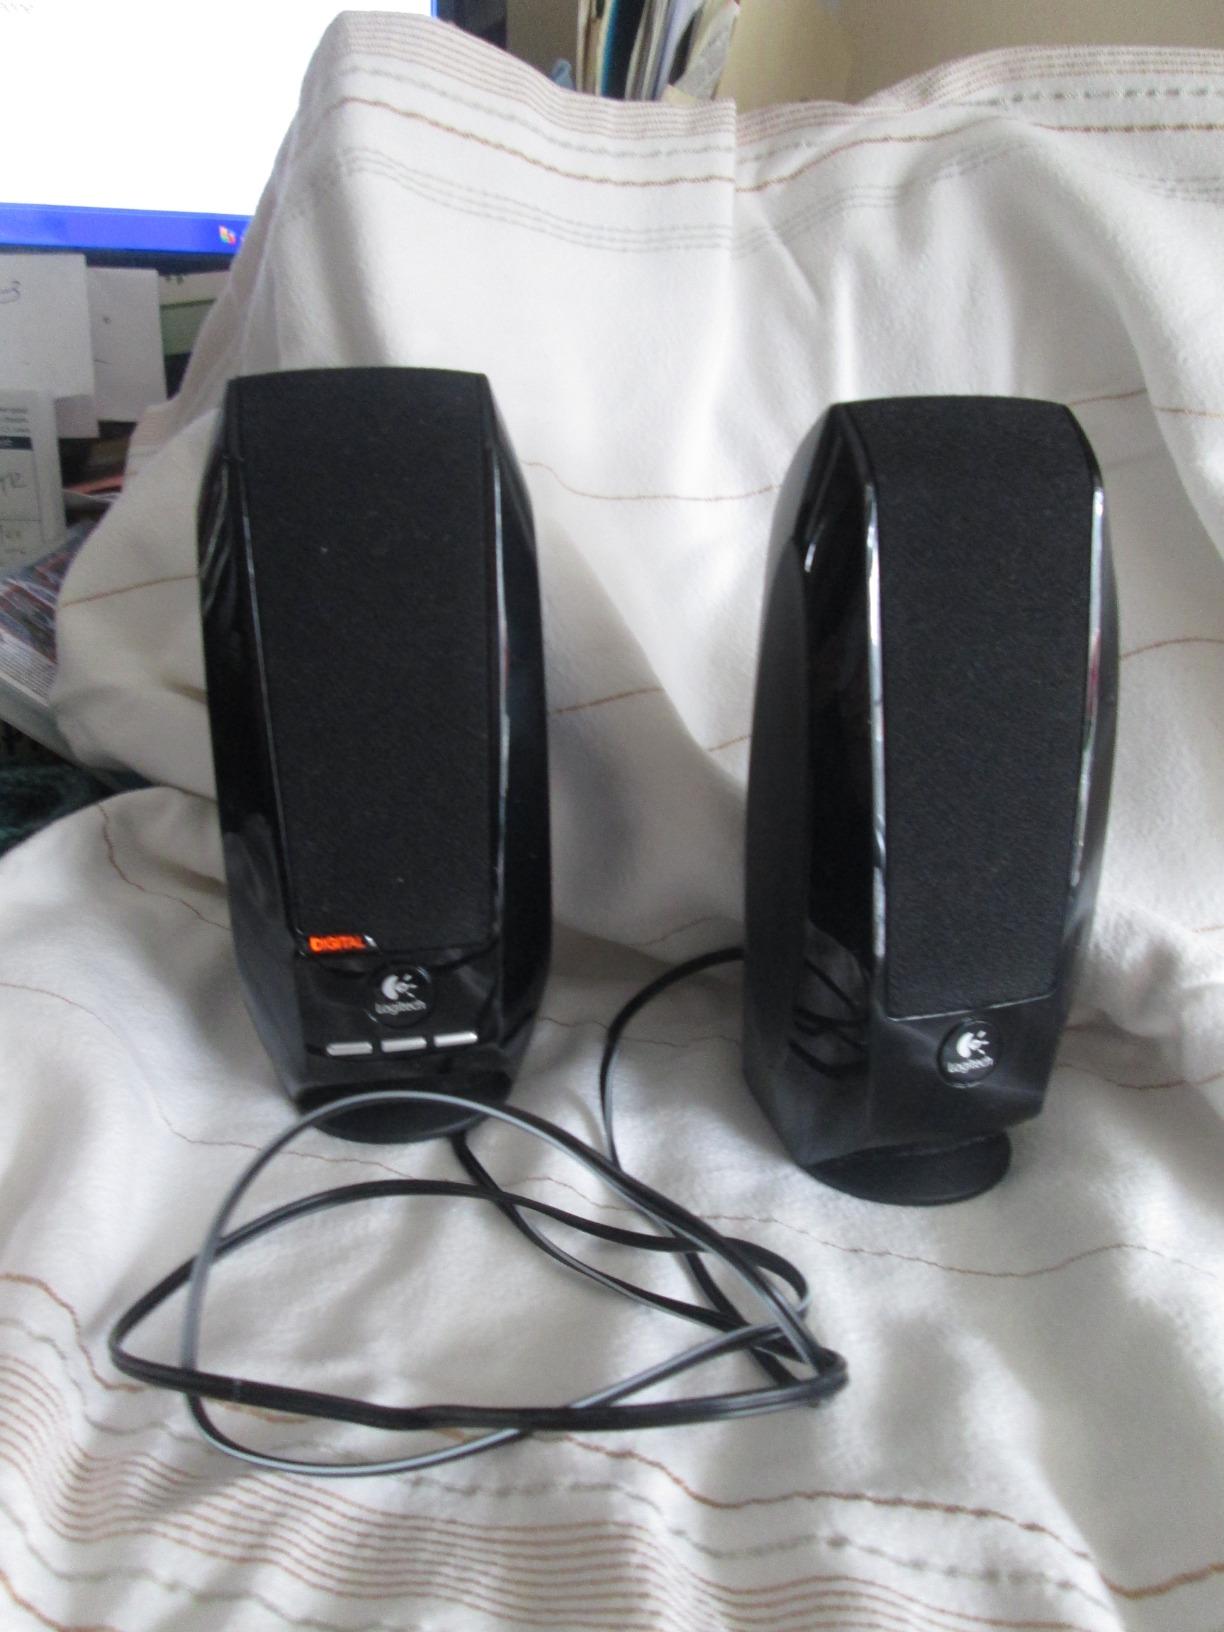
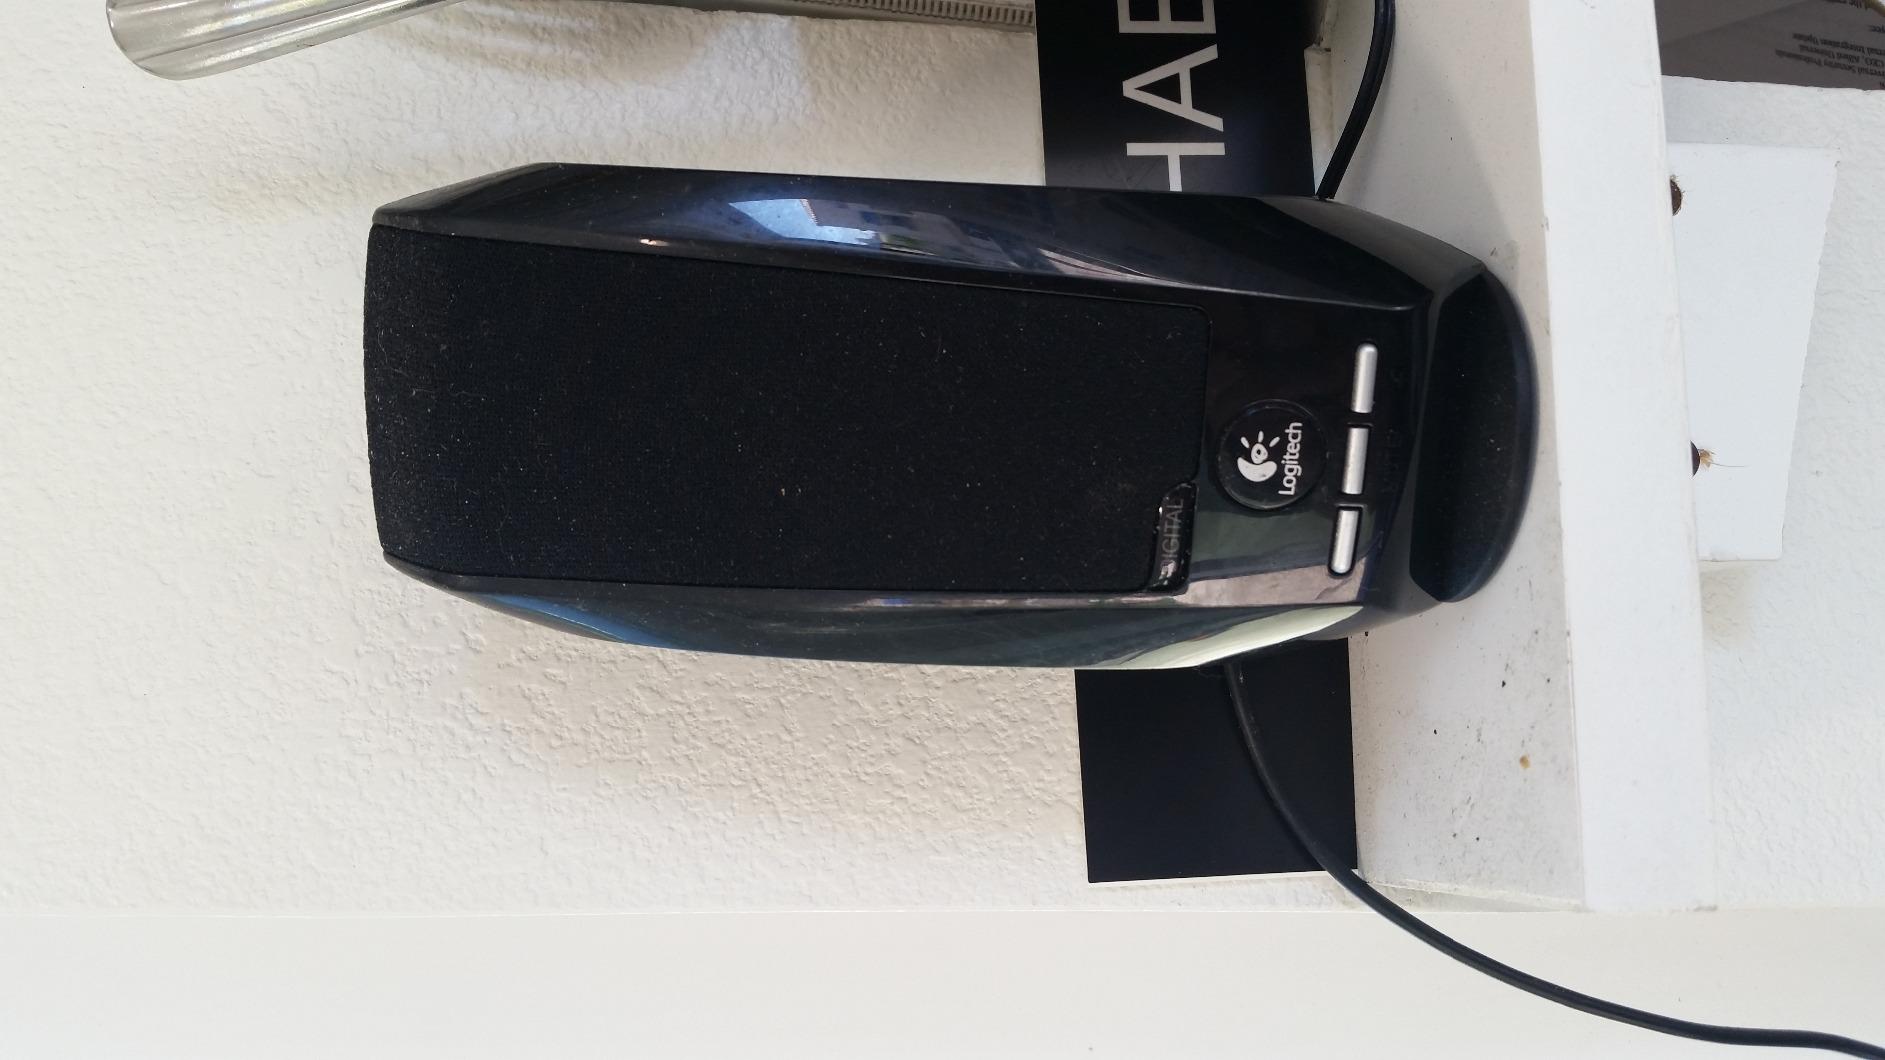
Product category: speaker
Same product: yes